Describe the emotion expressed in this image:  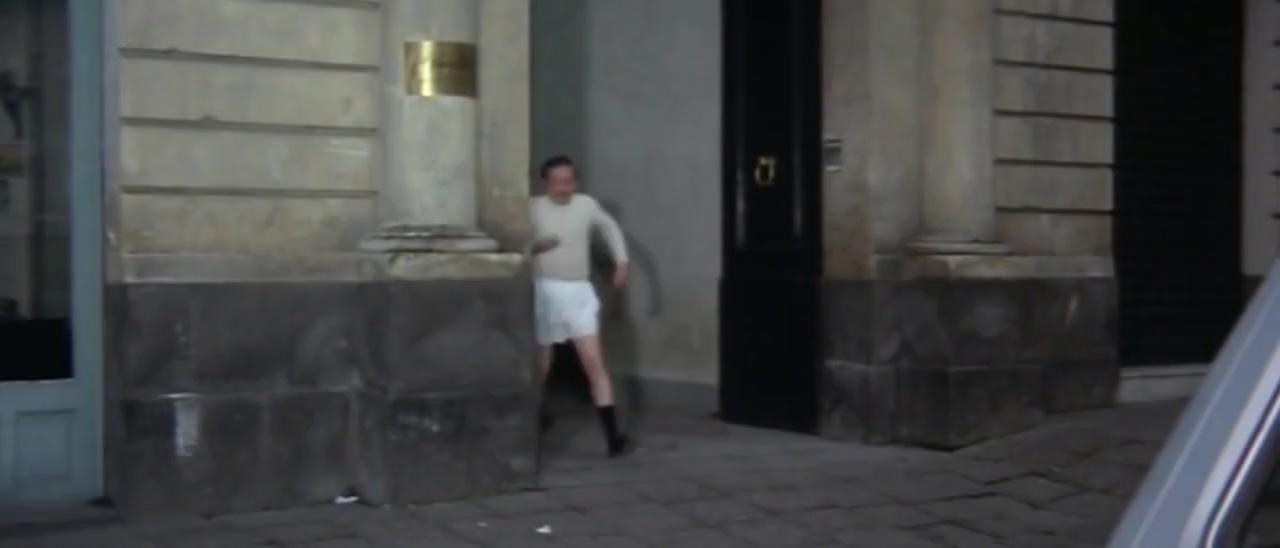
This person displays Pain, valence and arousal with low intensity.